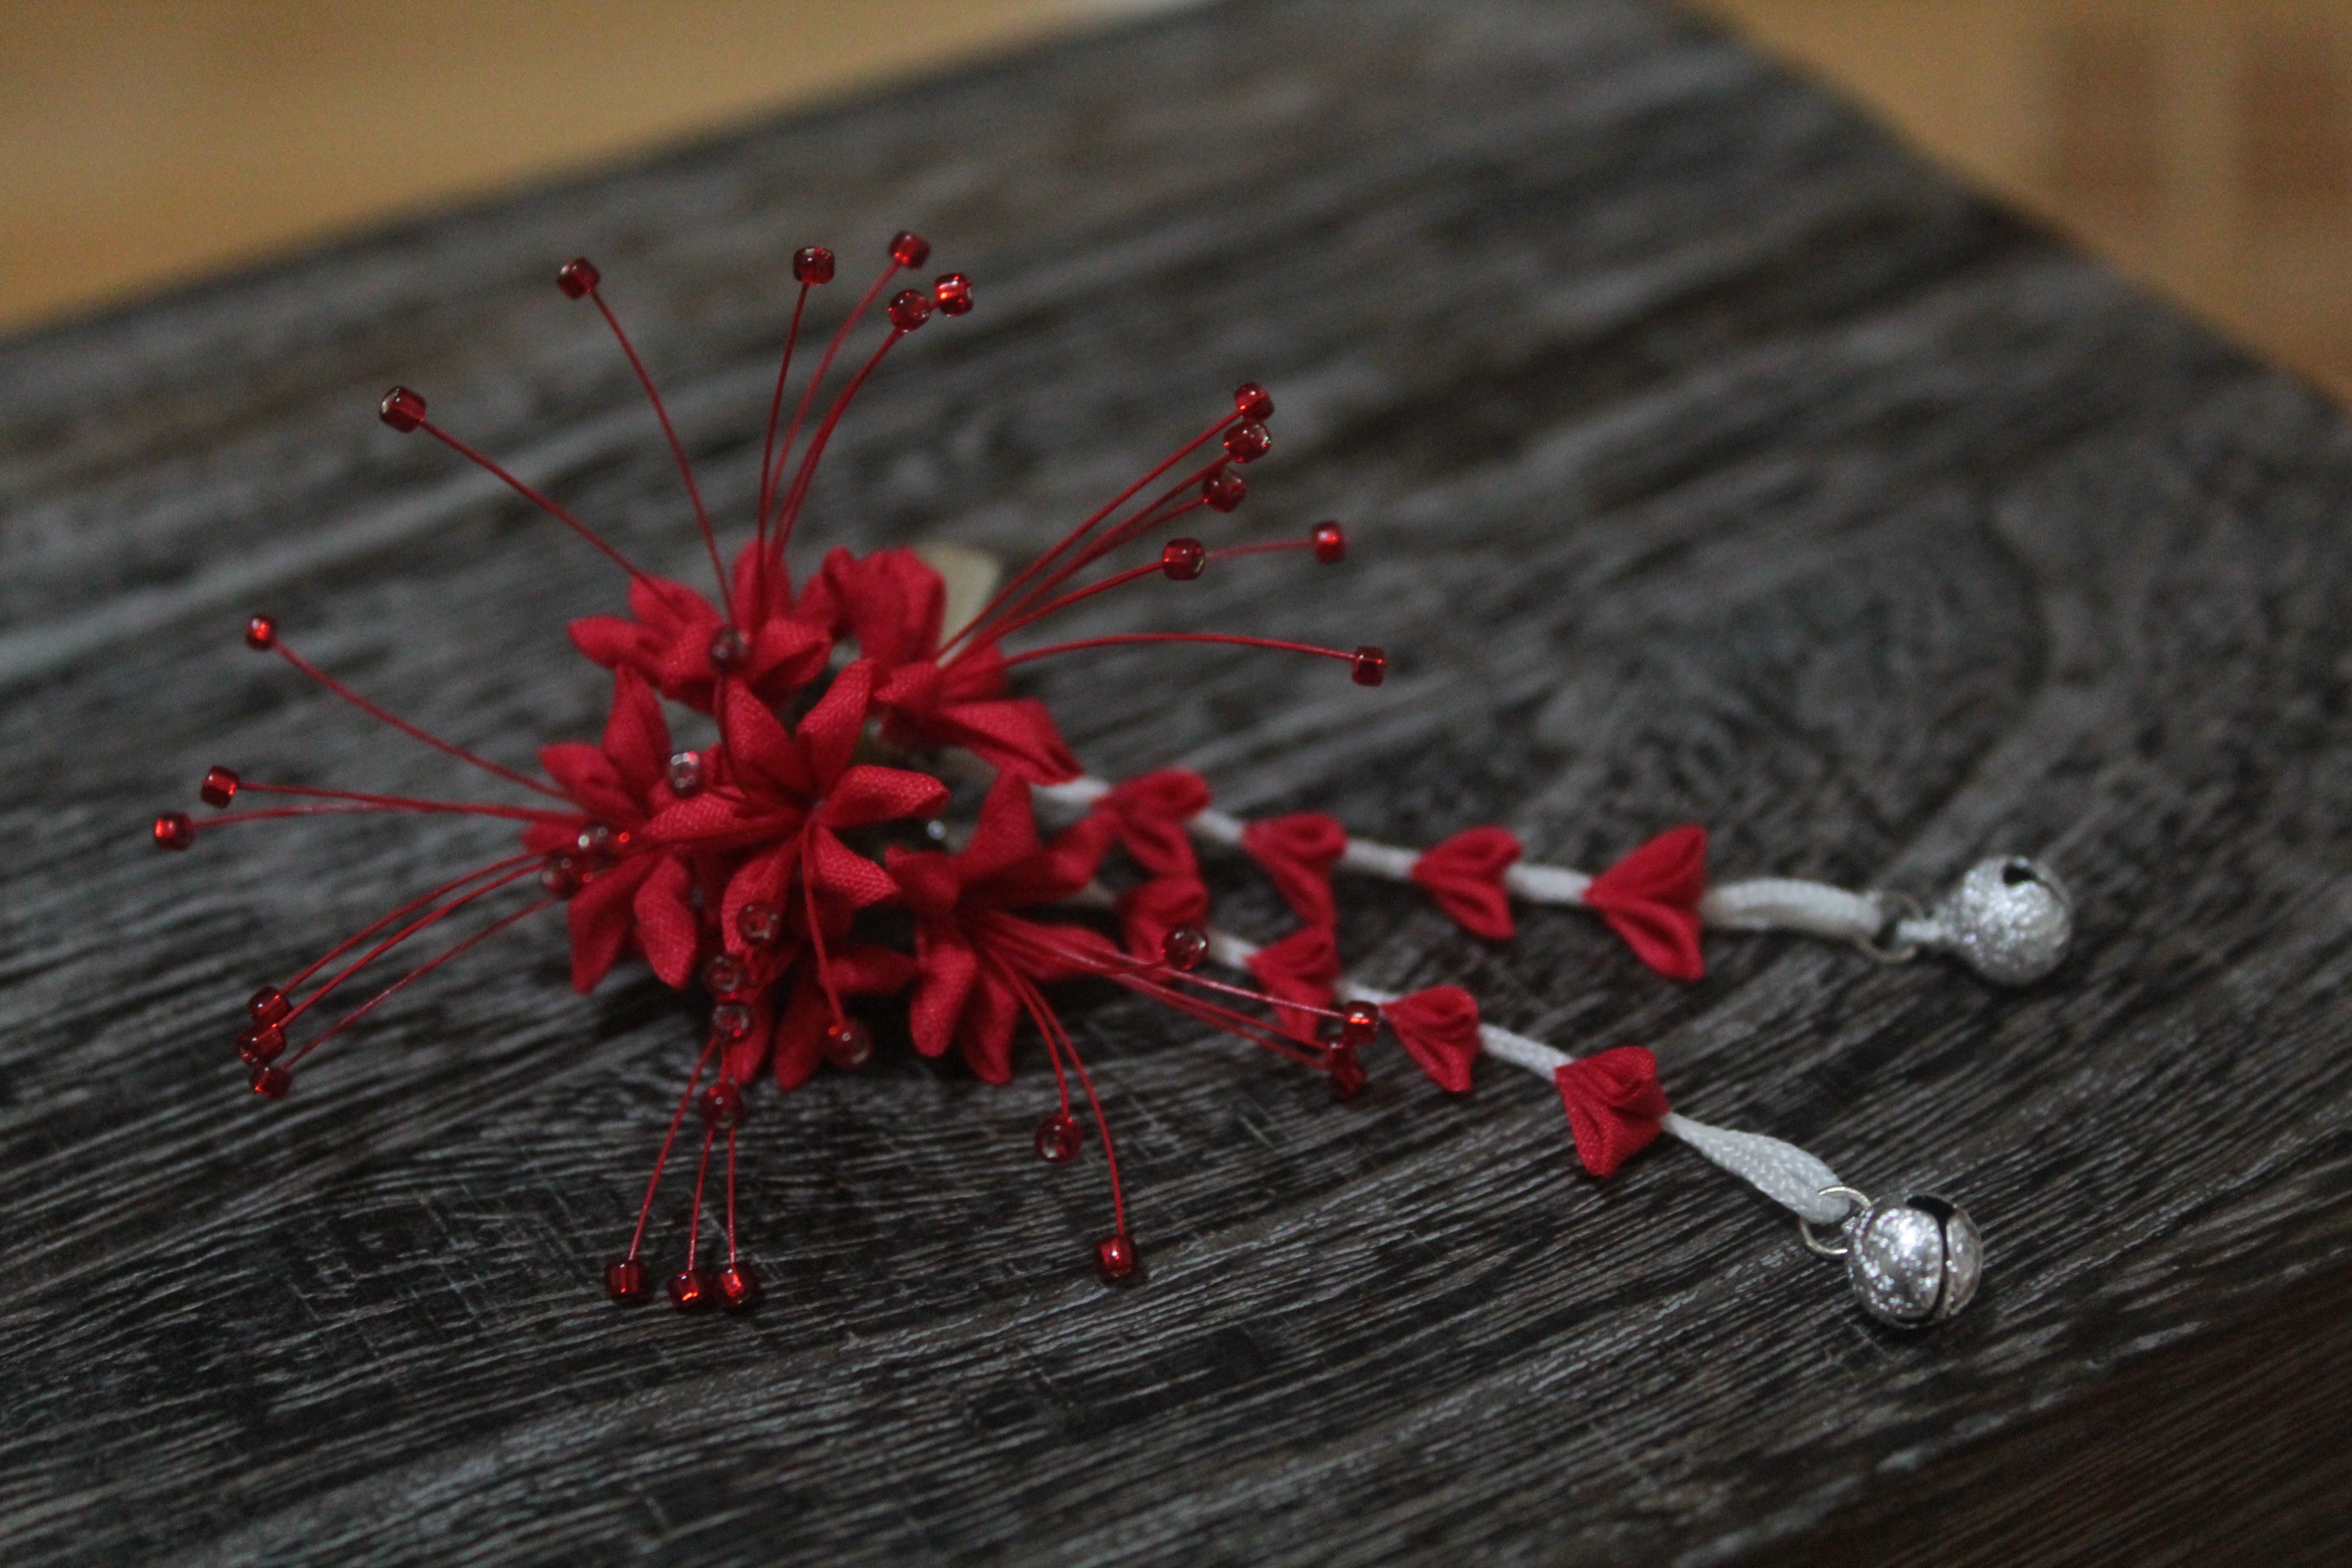
flower, red, art, japanese, macro photography, bana, and the wind, small objects, good workers